Administrative divisions of East Germany

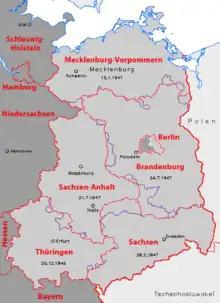
The reconstituted "Länder" in 1990, with borders in red. The purple borders show the original borders pre-1952.

On 23 August 1990 — just over a month before German reunification on 3 October — East Germany reconstituted the five original "Länder". Legally, it was these "Länder" that then acceded to the Federal Republic of Germany.